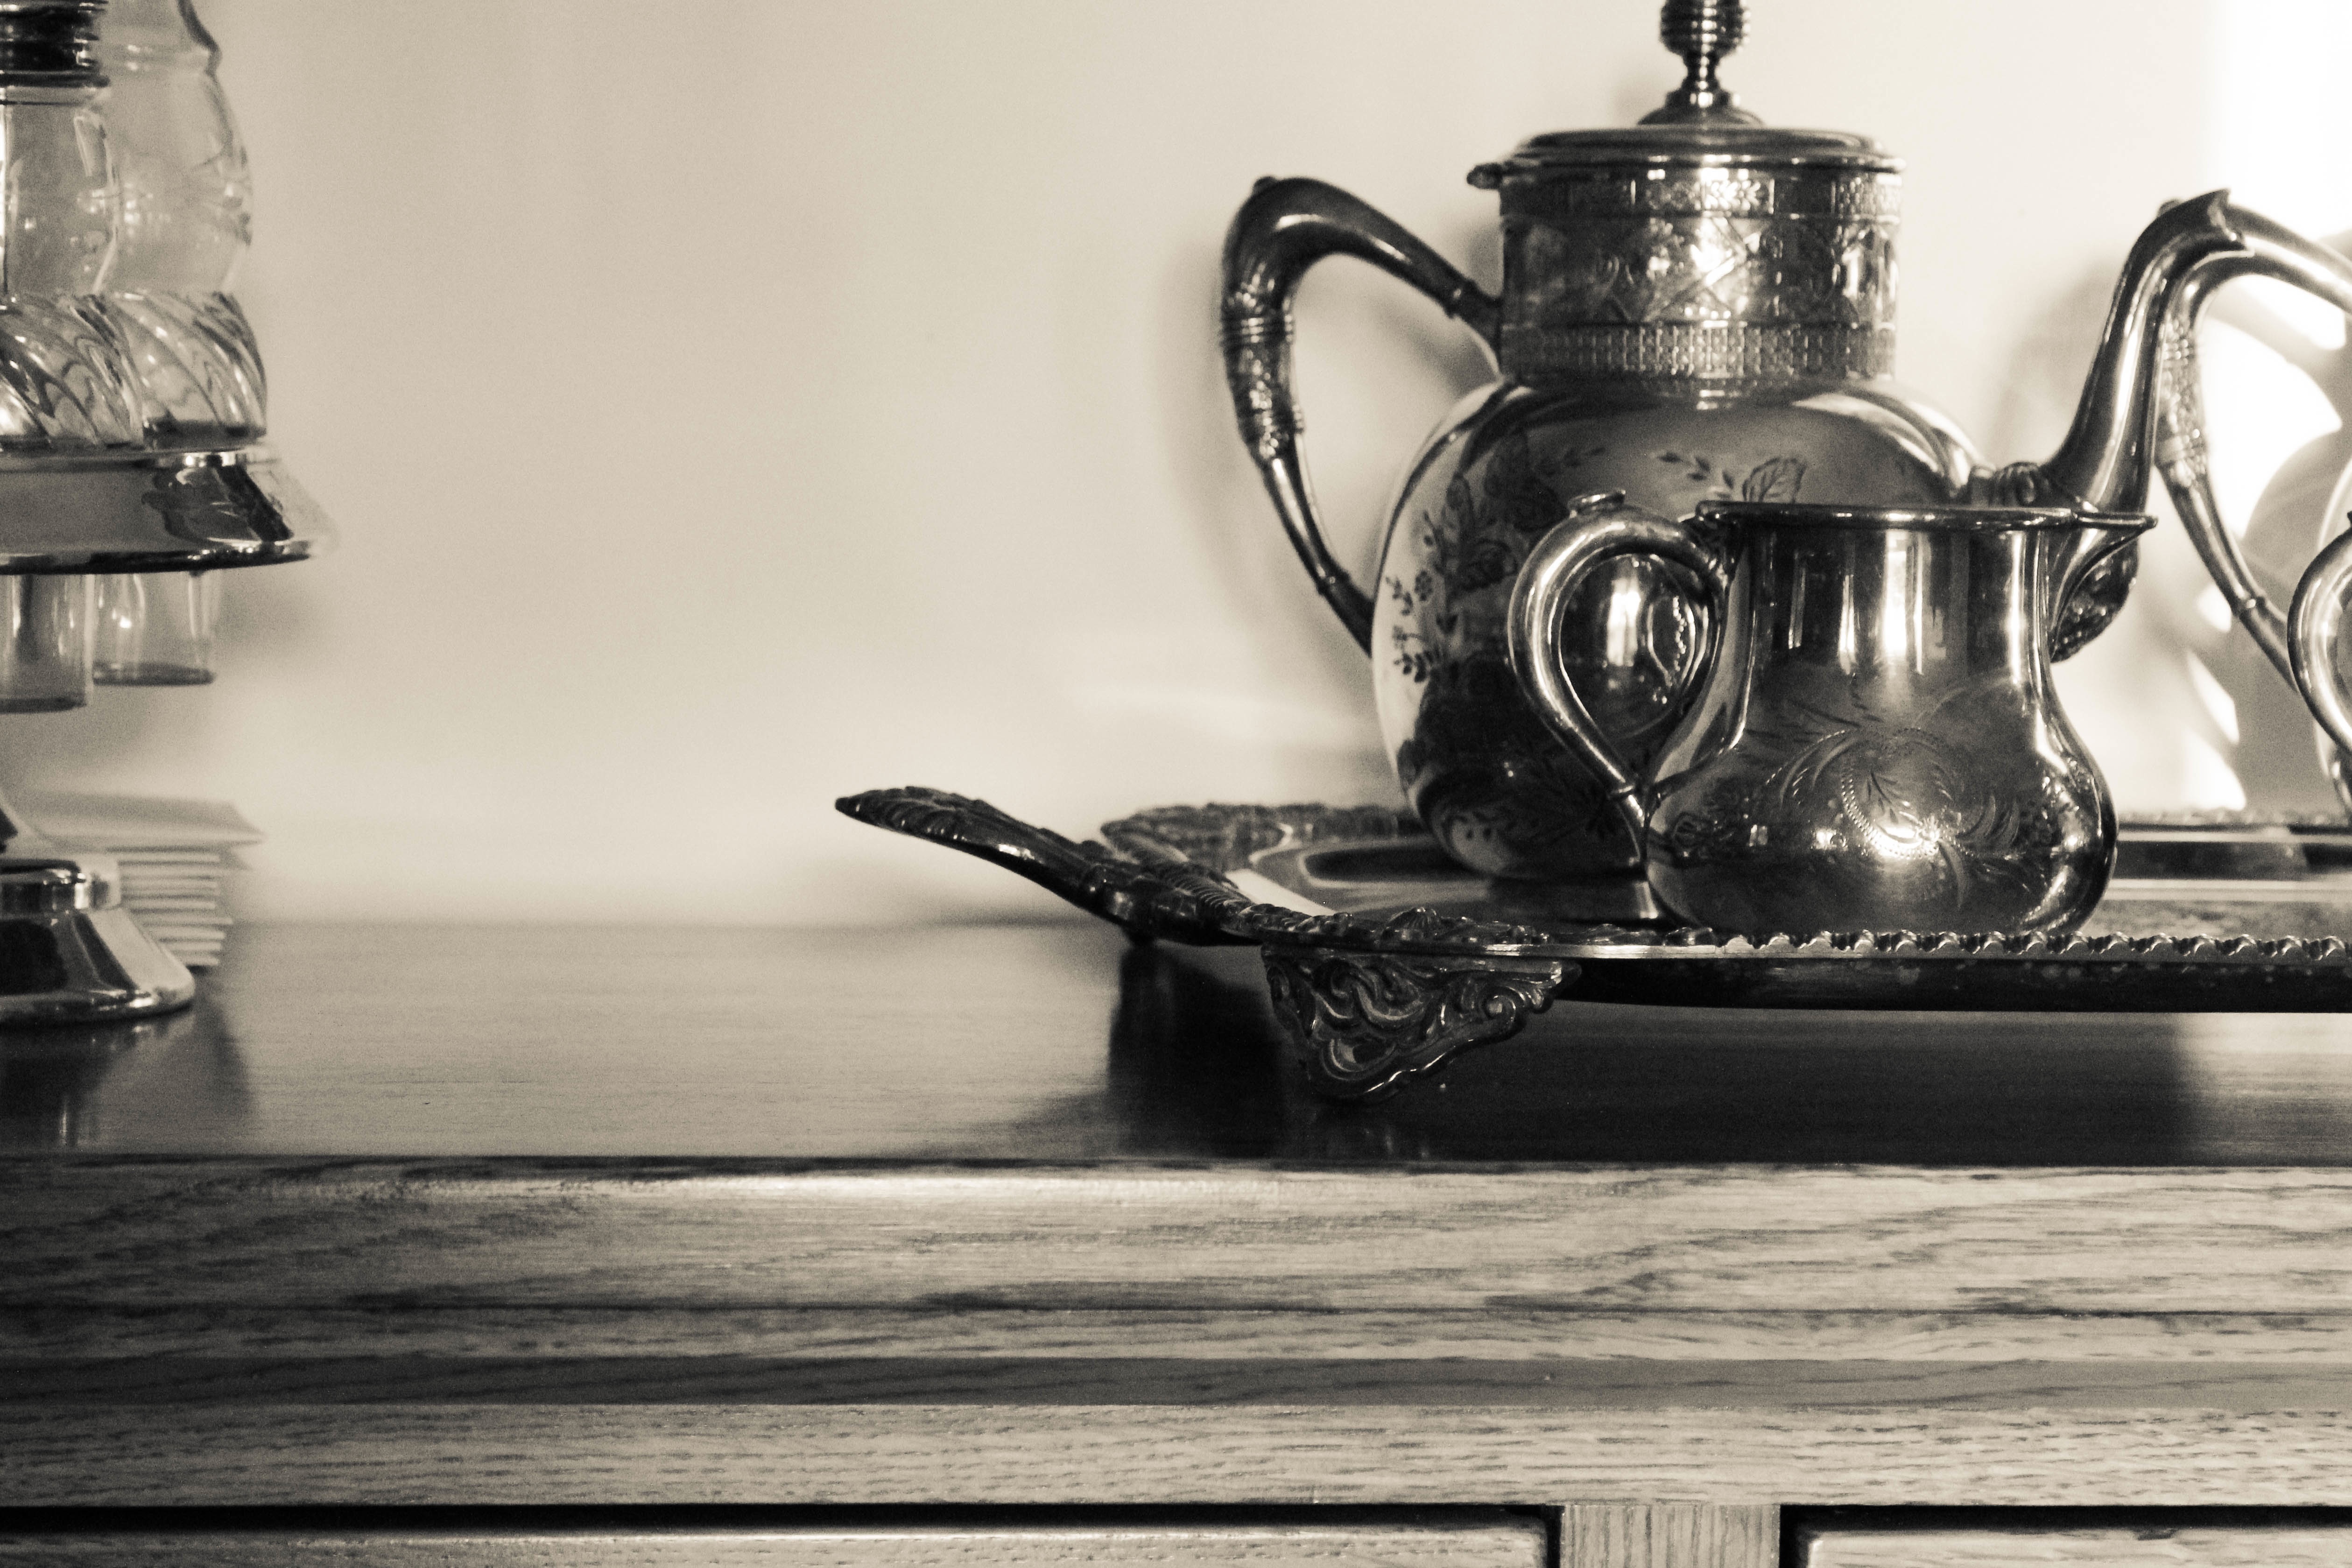
light, black and white, white, black, monochrome, lighting, still life, painting, iron, still life photography, monochrome photography